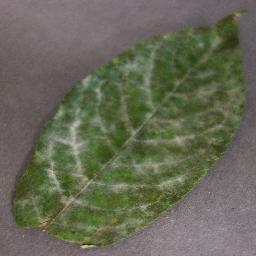
Label: Cherry___Powdery_mildew